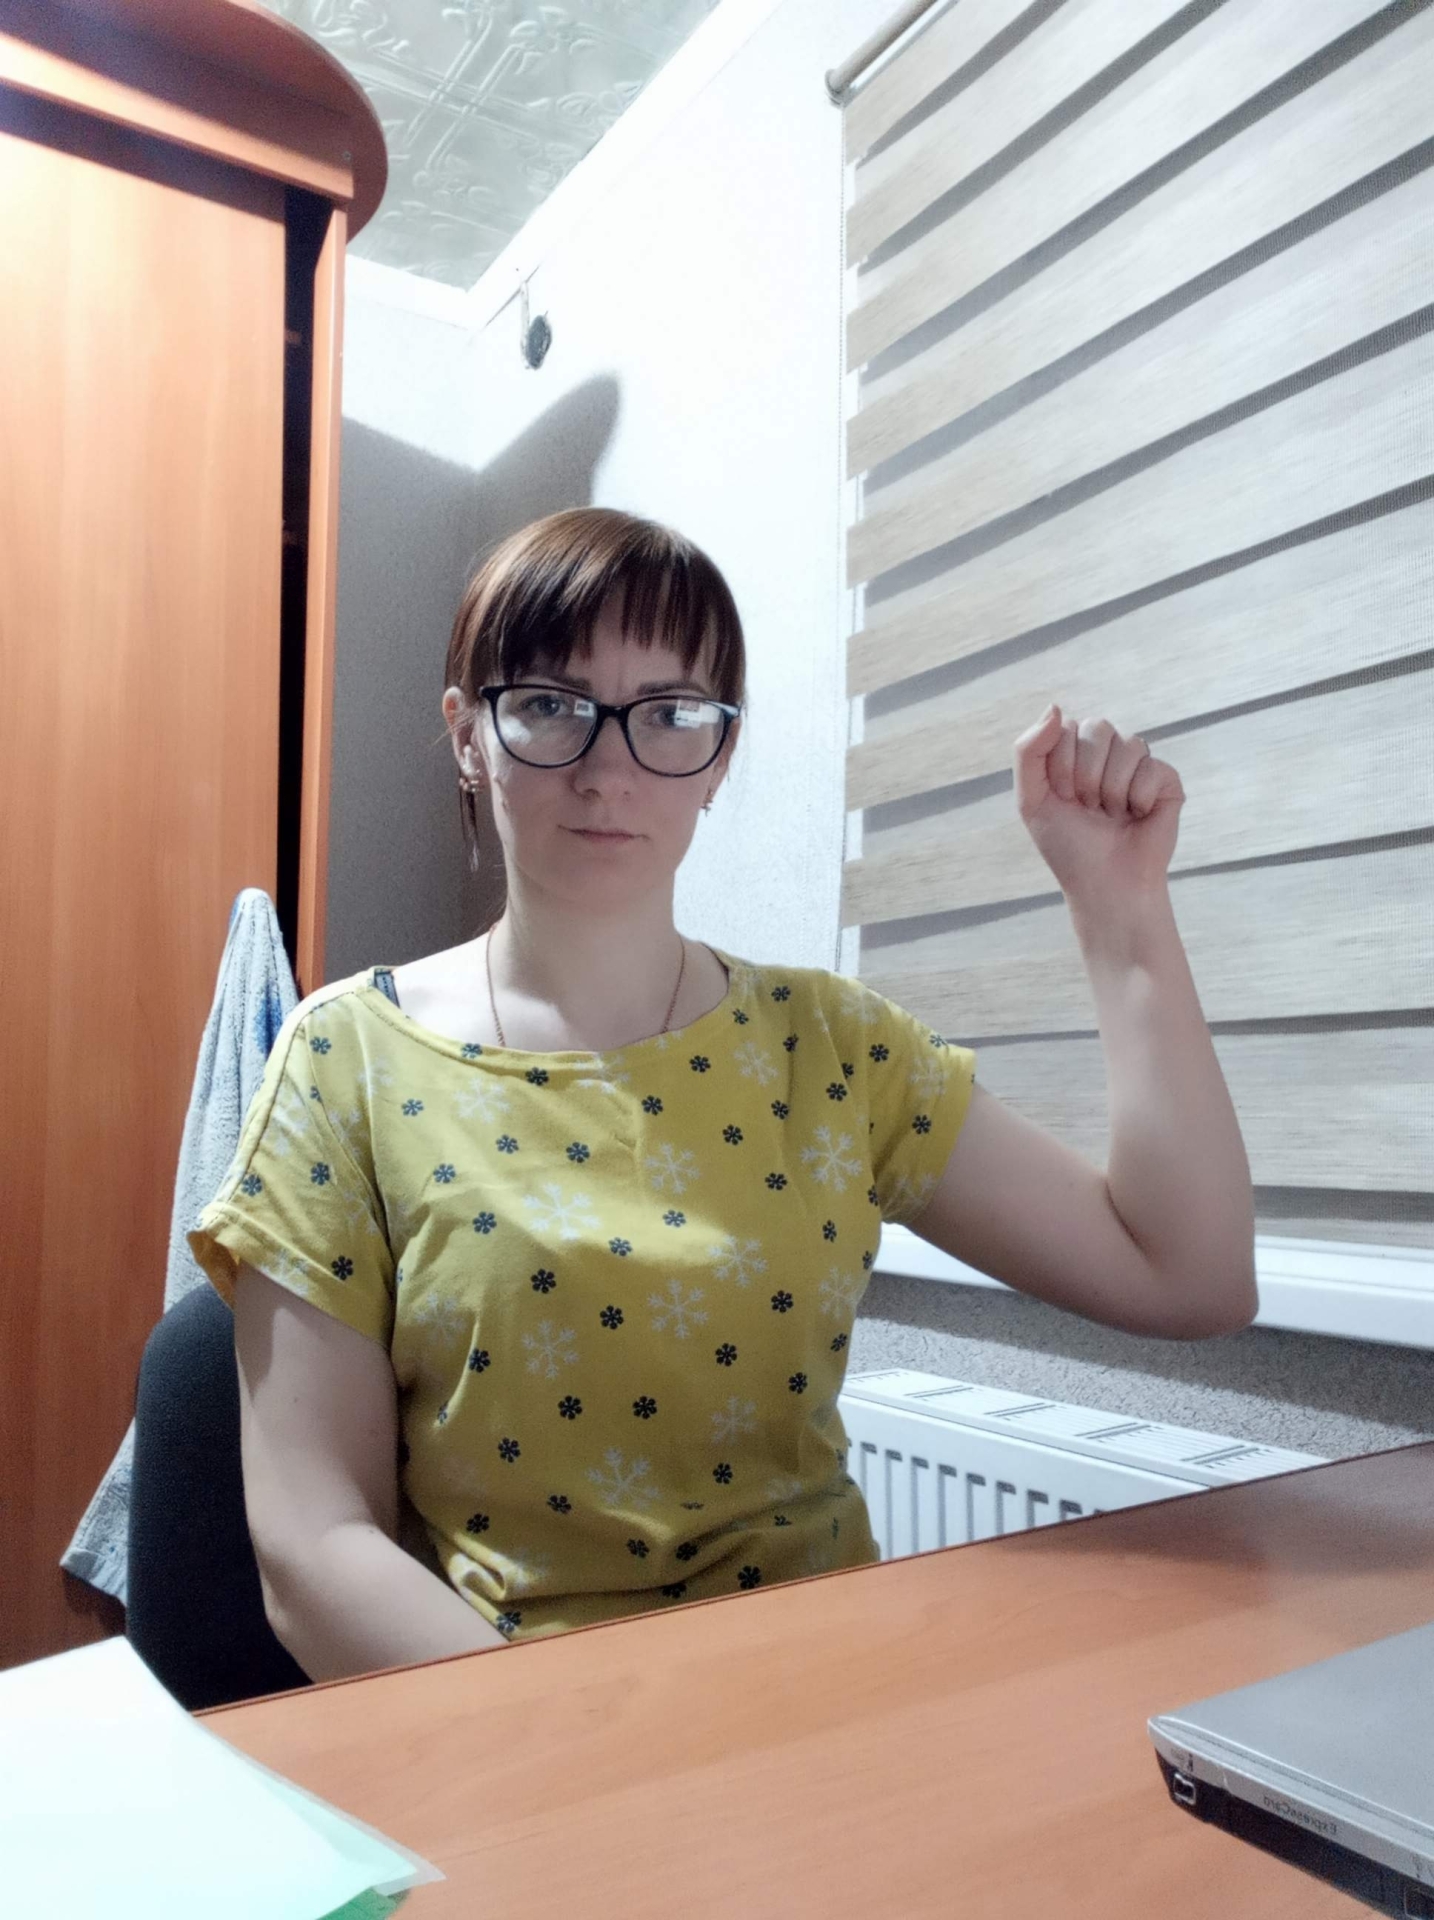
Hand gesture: fist